Military Advocate General

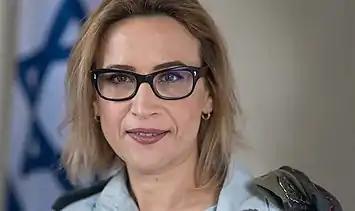
Yifat Tomer-Yerushalmi

Following is a list of the chief military advocate generals of Israel. Before the position was created, the head of the IDF's justice division—called the military prosecution—was Avraham Gorali.